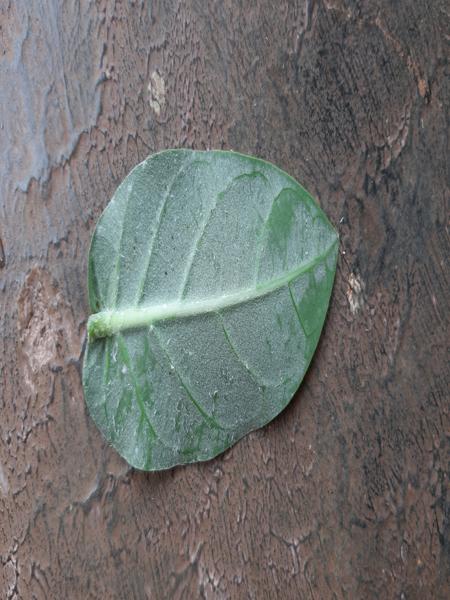
Plant: Ekka